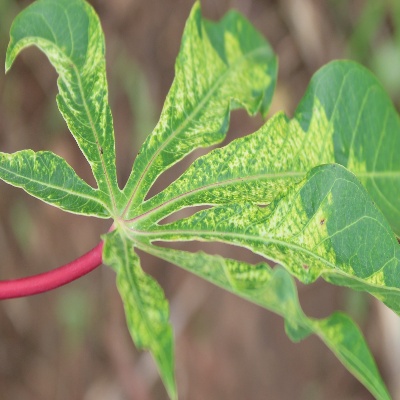
Crop: Cassava
Condition: mosaic